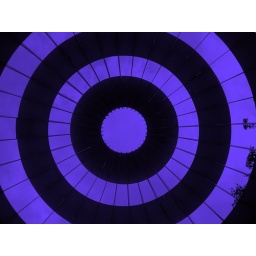
Looking up at the sky through a monument at Ursinus College in Collegeville, PA